Honey Puffs

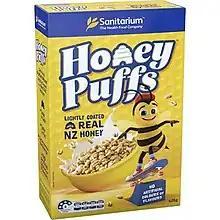
A box of Honey Puffs

Honey Puffs (formerly sold in Australia under the name Honey Weets) is a breakfast cereal produced by Sanitarium Health and Wellbeing Company and sold in New Zealand and formerly sold in Australia. It is made by puffing pieces of wheat and lightly coating them all over with honey.